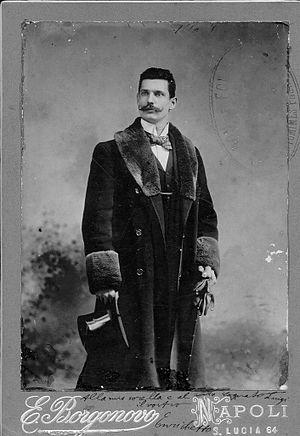
Nelson le Follet, nom de scène de Bartolomeo Viganego, dit Enrico ou Enrichetto, né à San Fruttuoso le 14 mai 1869 et mort à Chiavari le 20 septembre 1943), est un illusionniste, transformiste et acrobate italien.